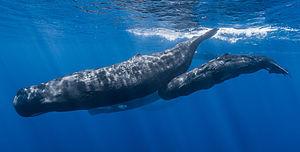
Un groupe de grands cachalots près de la côte de Maurice.